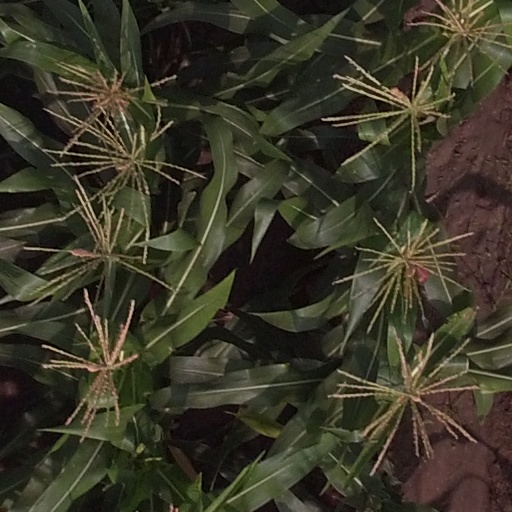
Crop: maize; corn